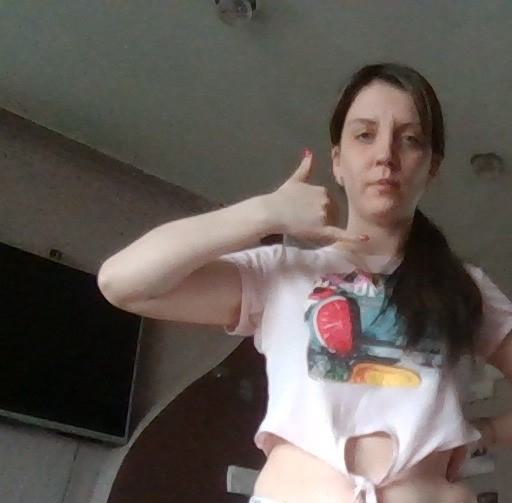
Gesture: call